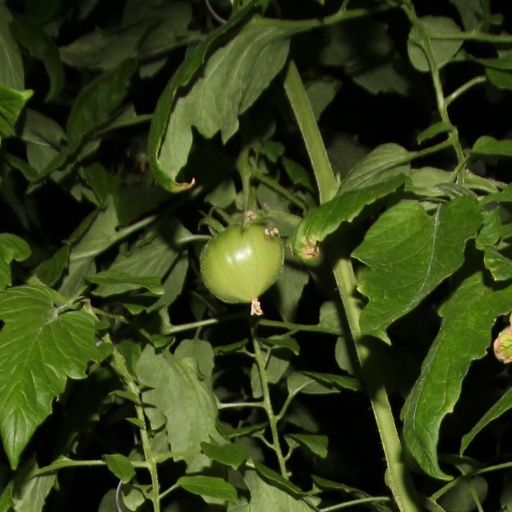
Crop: tomato